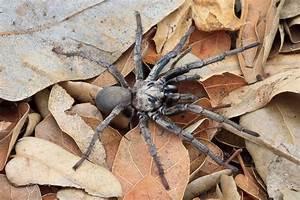
spider